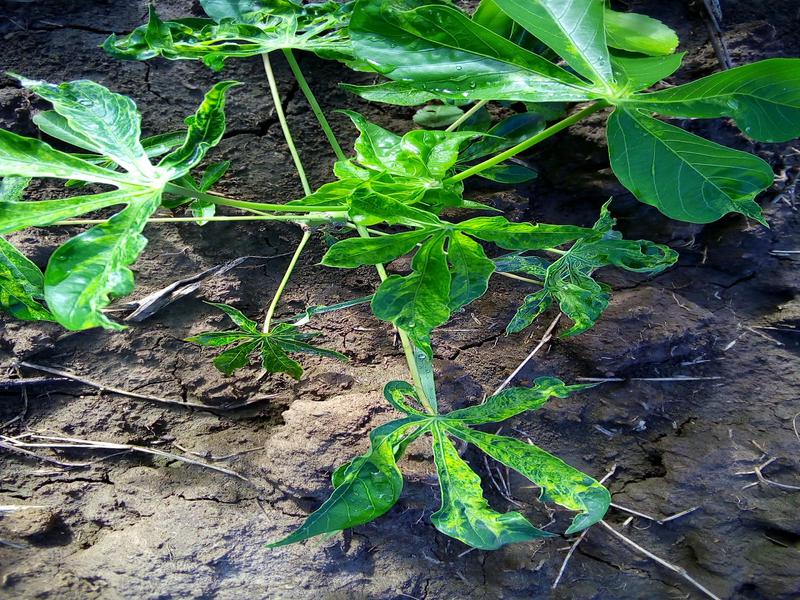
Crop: cassava
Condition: mosaic_disease